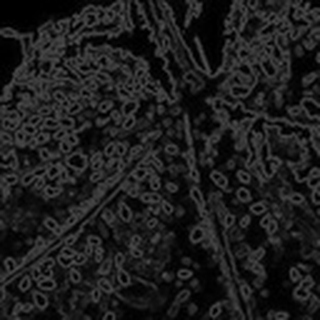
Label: cotton_aphids